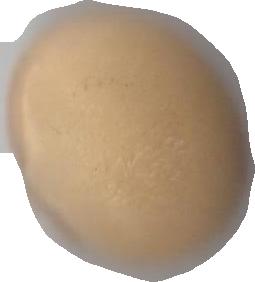
Variety: Dega